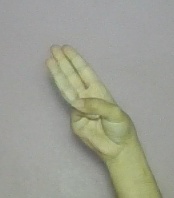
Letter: thaa